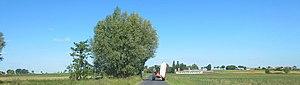
Wijtschate
Wijtschate est une section de la commune belge de Heuvelland située en Région flamande dans la province de Flandre-Occidentale.